Amelia Womack

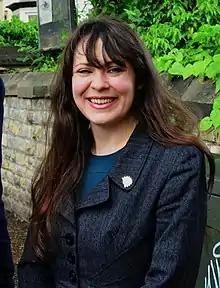
Womack in May 2017

Amelia Helen Womack (born 12 January 1985) is a British Green Party of England and Wales politician. She served as the party's Deputy Leader from 2014 to 2022. She is a co-chair of the People's Assembly Against Austerity, and co-founded Another Europe Is Possible.